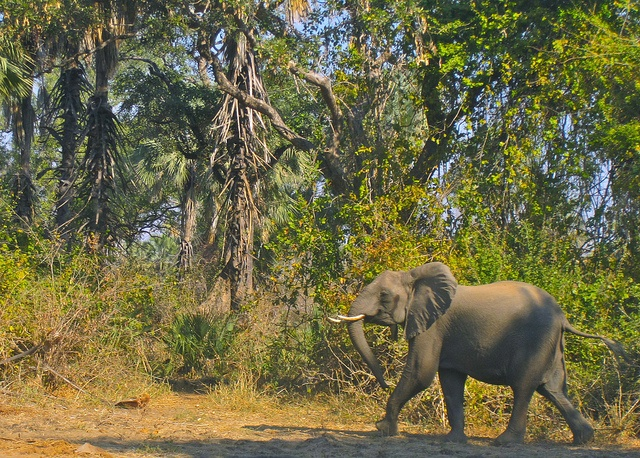
An elephant walking through the woods near the trees.
a large elephant that is walking through the woods
A small elephant walking along a forest with lots of trees.
The elephant is walking through the clearing in the jungle.
A huge elephant is walking down the road.